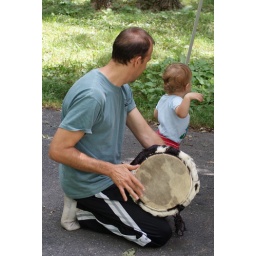
camping at loft mountain in the blue ridge